Kieran Modra

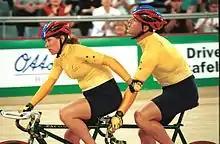
Modra with his cycling pilot and wife Kerry Modra during the 1 km Time Trial at the 2000 Summer Paralympics

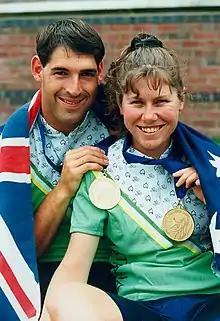
Modra (left) and his pilot and wife Kerry in 2008 showing the gold medal that they won in the 200 m sprint event at the 1996 Atlanta Paralympics

Modra began pole vaulting in 1987 and won the pole vaulting competition at the 1989 Australian All-School Championships. He competed in athletics at the 1988 Seoul Paralympics where he competed in the Men's 1500 m B3 and Men's Javelin B3. He took up swimming to aid his recovery from a knee injury, and began competing in the sport in 1990. At the 1992 Paralympics in Barcelona, where he competed in both athletics and swimming, he won two bronze medals in the Men's 100 m Backstroke B3 and Men's 200 m Backstroke B3 events.